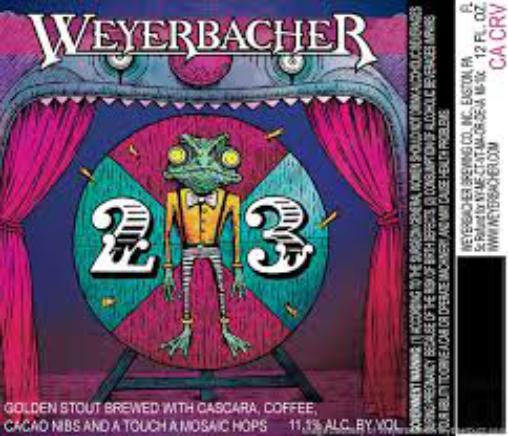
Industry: Necessities